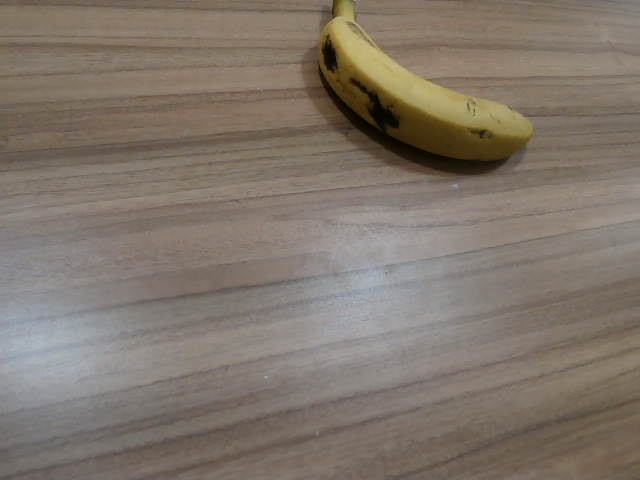
Label: Ripe_Banana